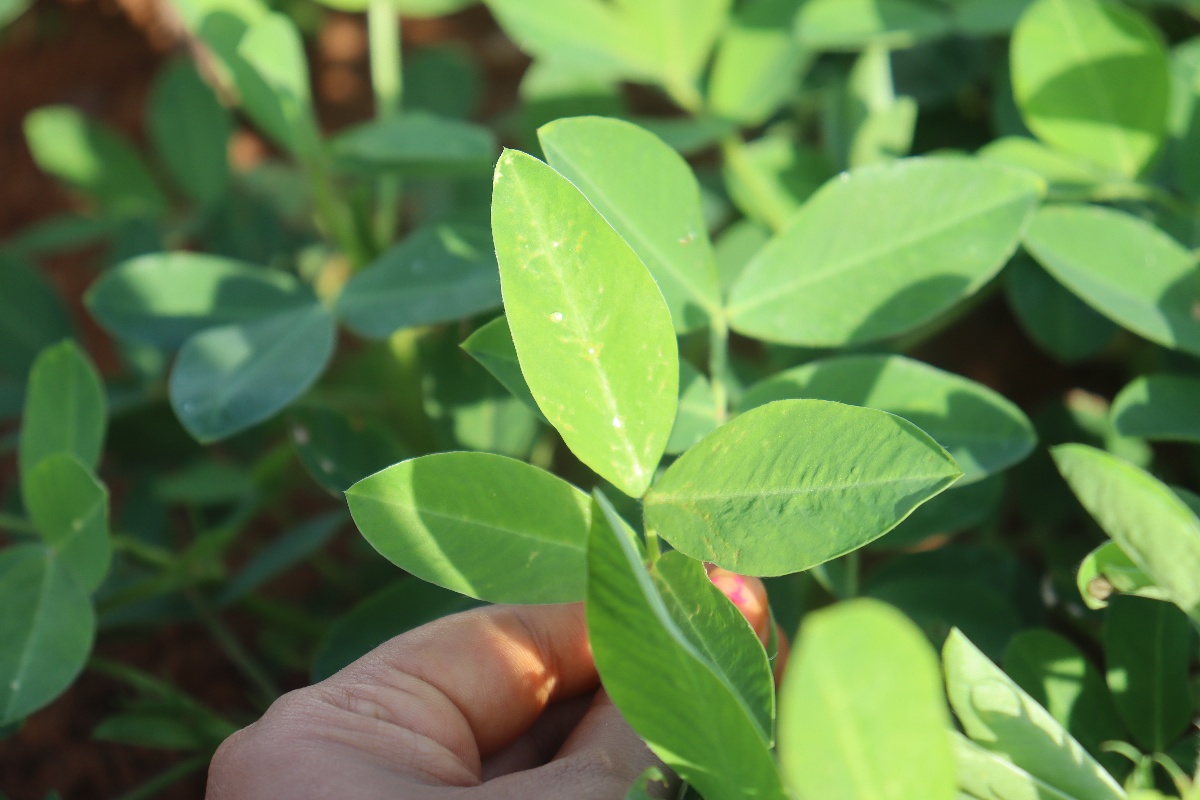
Label: healthy leaf